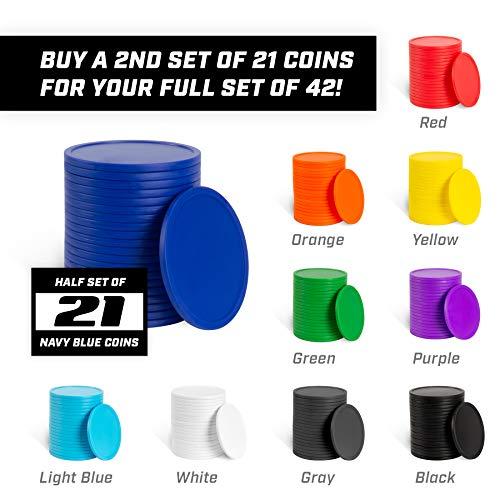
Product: GoSports Giant Four in a Row Replacement Game Coins | For GoSports 3’ Size Game Sets Only | Set of 21 Coins - Choose Your Color
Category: Toys & Games | Games & Accessories | Board Games
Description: SET OF 21 COINS: Official Go Sports Four in a Row replacement game coins for 3’ width game sets only, buy 2 for a full set of coins.
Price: $12.49